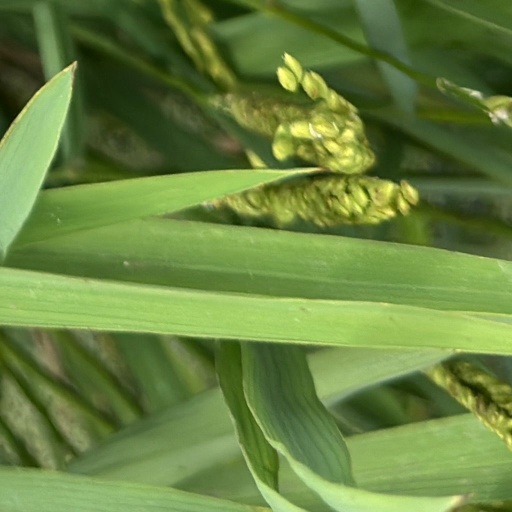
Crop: rice